The Restless Gun

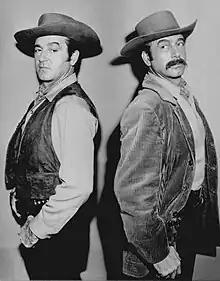
John Payne as Vint Bonner and villain Gene Baroda: The dual role in the 1959 episode "Dead Ringer" ended with a shootout between his two characters.

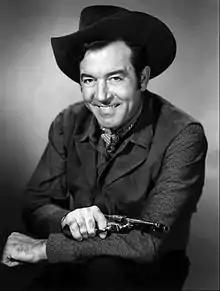
John Payne portrait for "The Restless Gun" in 1957

On March 1, 2010, Timeless Media Group released a three-disc best-of set featuring 24 episodes from the series.